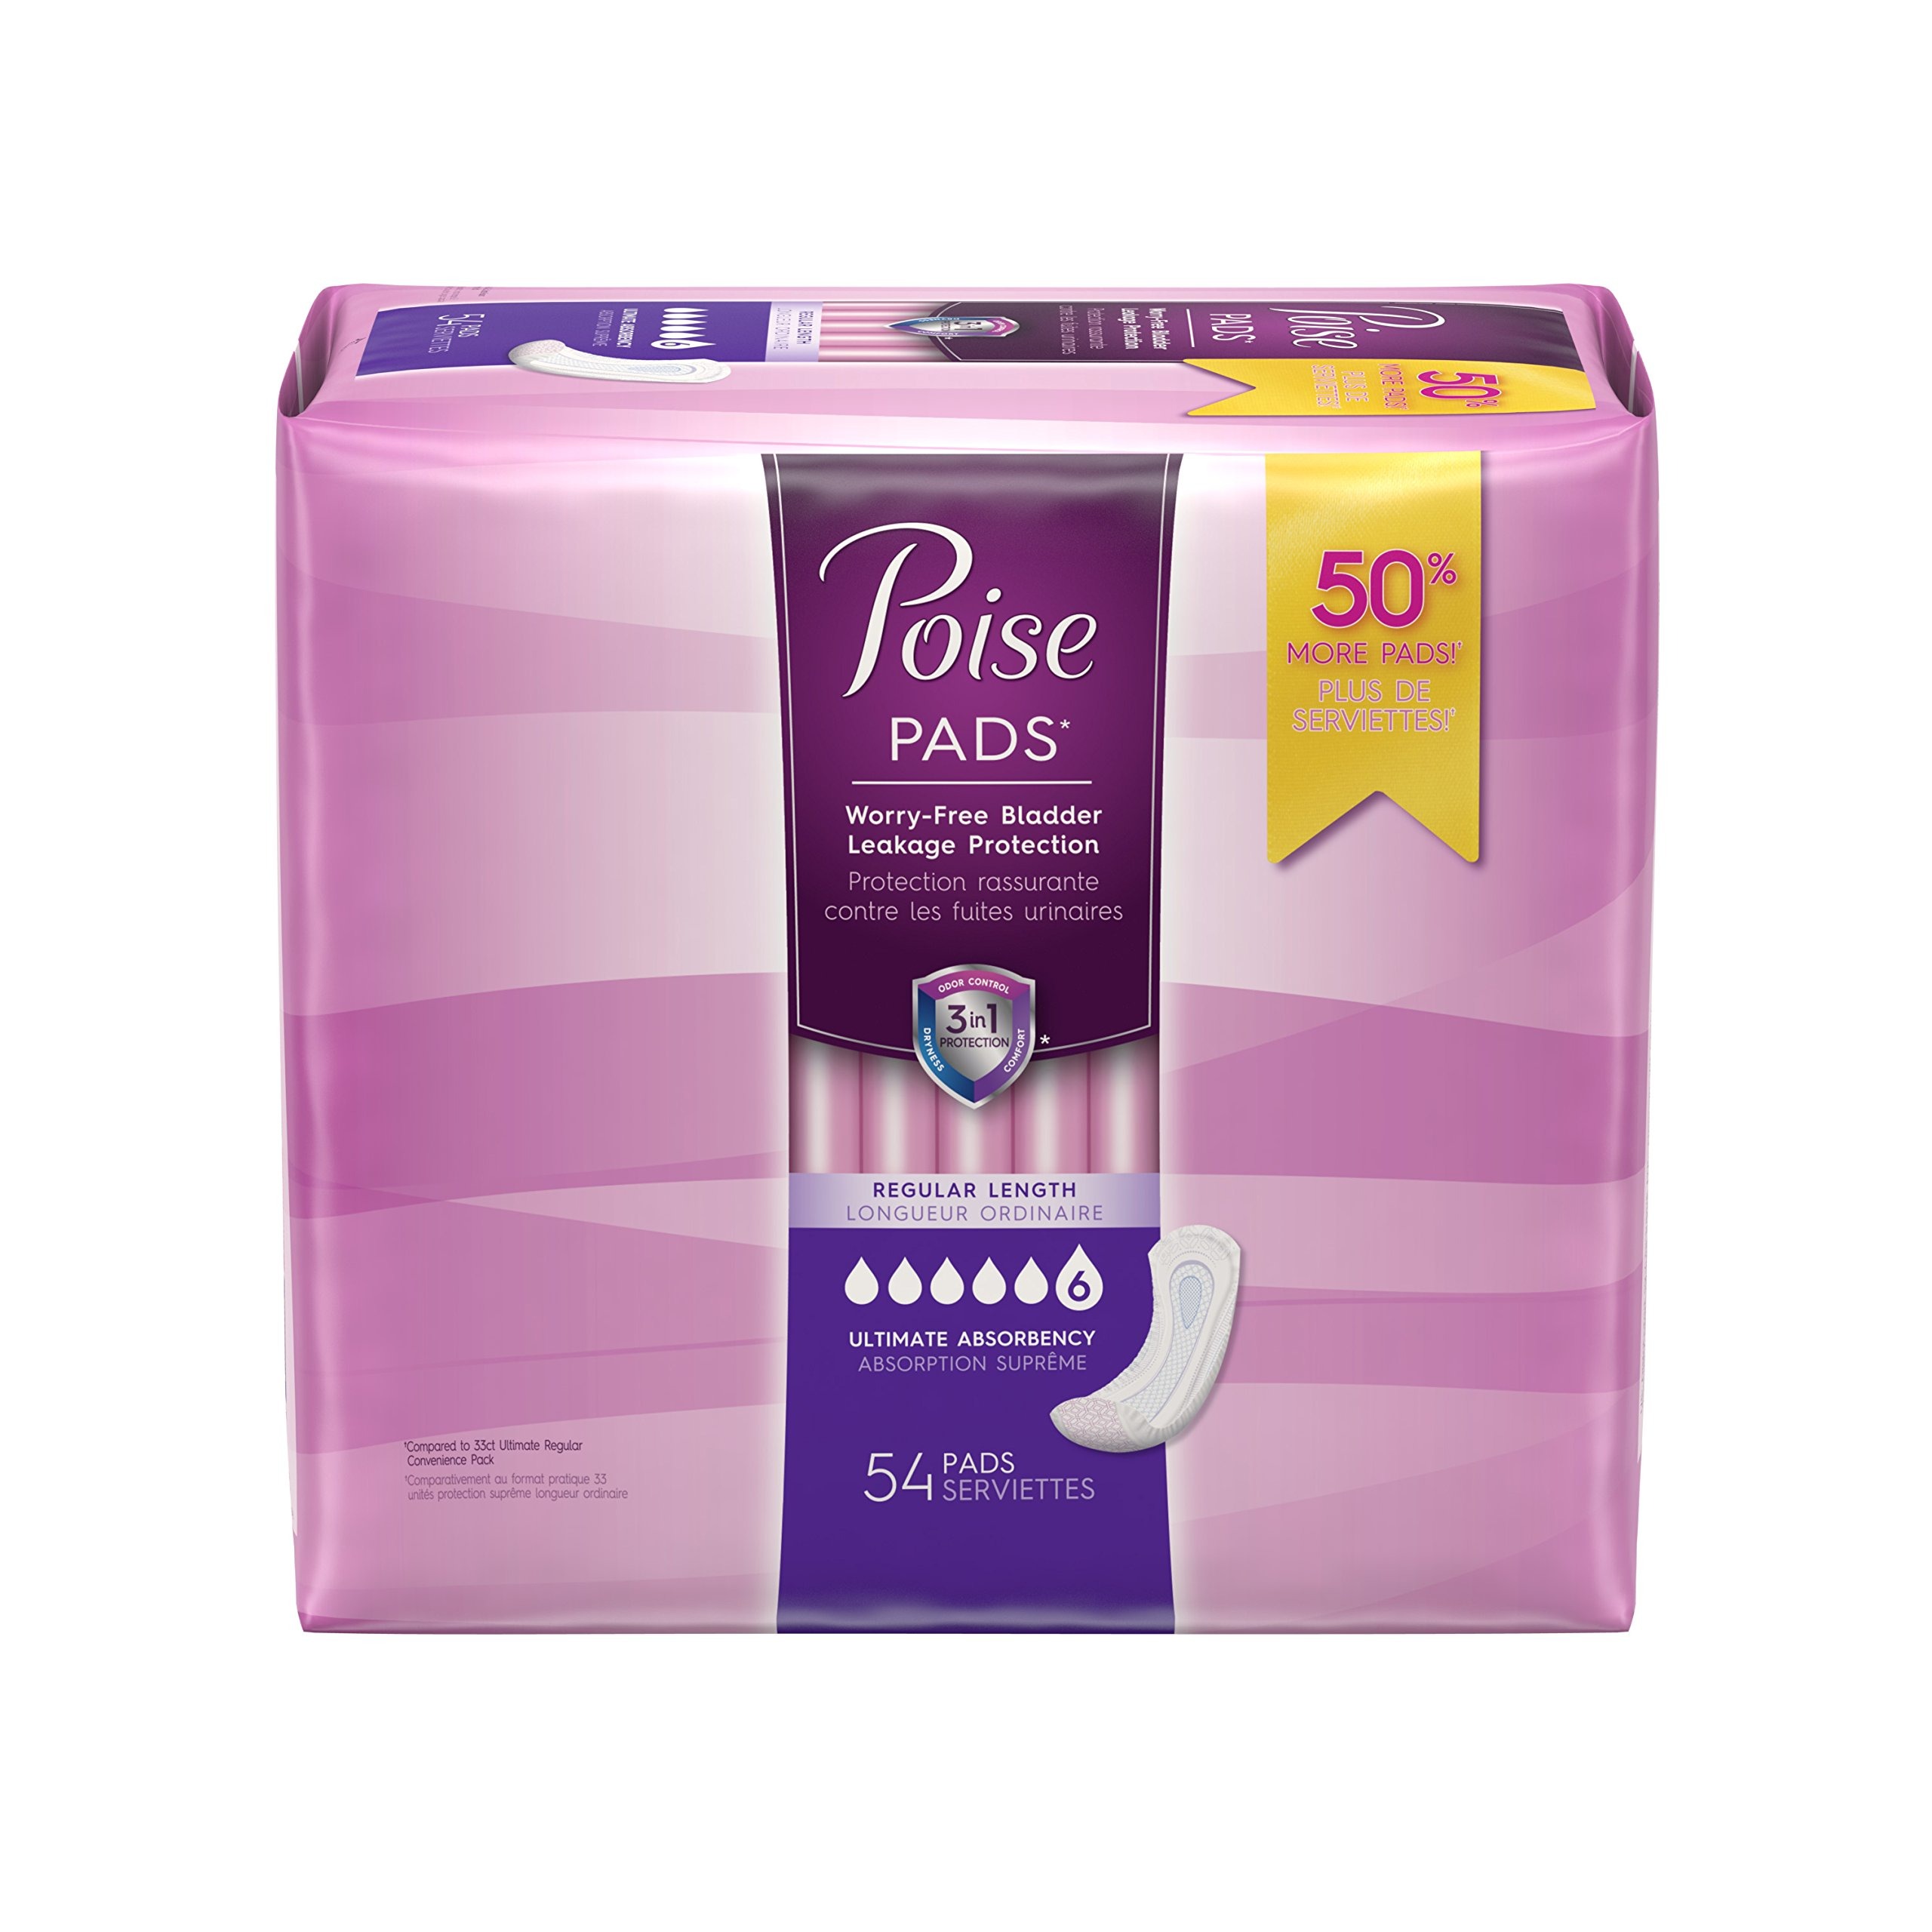
Item Name: Poise Incontinence Overnight Pads, Ultimate Absorbency, Regular, 54 Count (Packaging may vary)
Bullet Point 1: Poise Ultimate Absorbency Overnight Incontinence Pads – stays 3X drier than period-only pads
Bullet Point 2: Absorb-Loc core quickly locks away bladder leakage wetness and odor
Bullet Point 3: Leak-Block sides for outstanding incontinence protection and a Dry-Touch layer for your comfort
Bullet Point 4: Our most absorbent pad for day or nighttime use. Fragrance-free with regular length: 14.3 in (36.5 cm)
Bullet Point 5: Poise incontinence products are always shipped in discreet packaging and are FSA-eligible – only applicable in the US
Value: 54.0
Unit: count

Price: 28.99